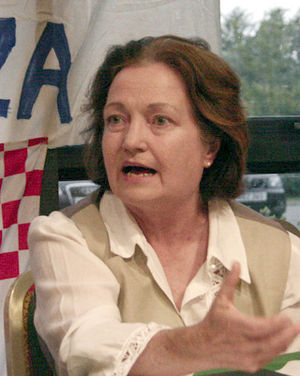
Mairead Maguire
Mairead Corrigan Maguire er en nordirsk fredsforkæmper. Sammen med Betty Williams og Ciaran McKeown grundlagde hun Kvinder for Fred, senere ændret til Fællesskab for Fred Folk, en organisation dedikeret til opmuntring til en fredelig løsning på konflikten i Nordirland.